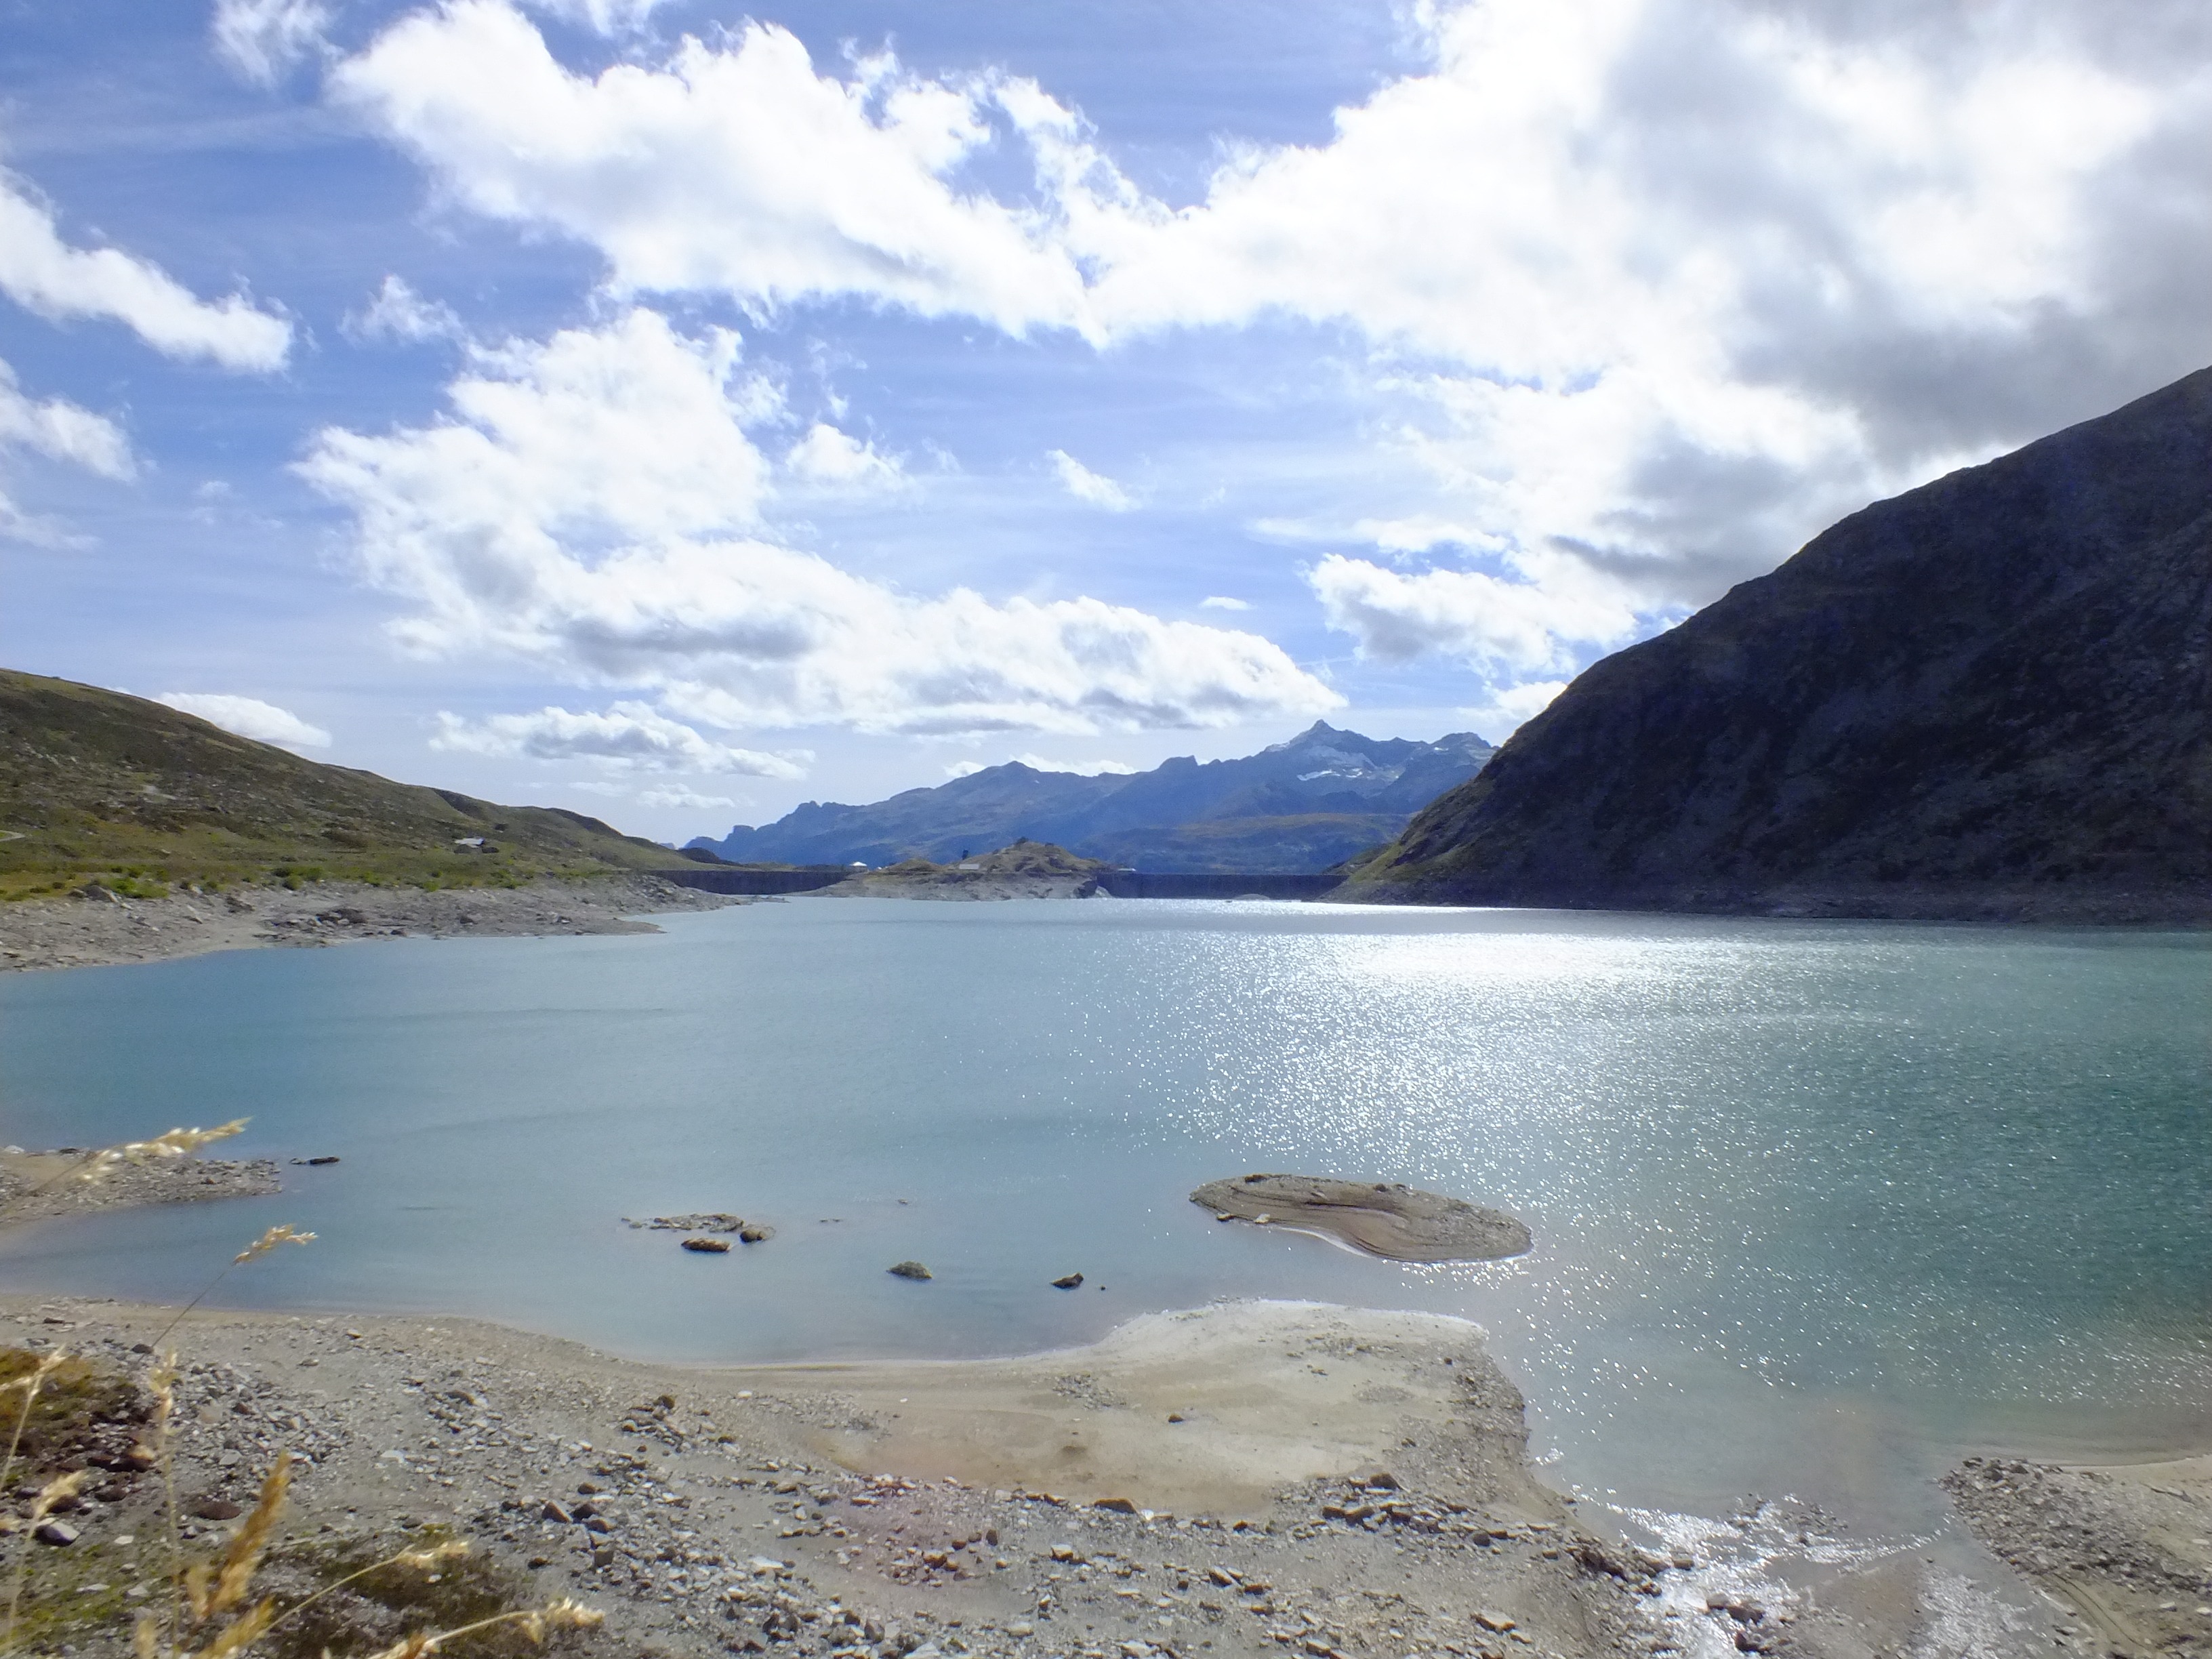
landscape, sea, coast, mountain, cold, winter, cloud, lake, autumn, bay, fjord, reservoir, highland, body of water, mountains, switzerland, fell, loch, pass, landform, geographical feature, spl gen pass